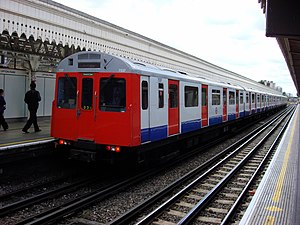
District line / Rullende materiel / C- og D-materiel
Renoveret D78-materiel
District line er en London Underground-bane, der krydser Storlondon fra øst til vest. Fra Upminster, den østlige endestation, forløber banen gennem det centrale London til Earl's Court, før den deler sig i tre vestlige afgreninger, til Ealing Broadway, Wimbledon og Richmond. Der er en kort gren, der går fra Earl's Court til Kensington. En gren forløber også fra Earl's Court mod nord til Edgware Road via Paddington. Banen er farvet grøn på netværkskortet, og den betjener 60 stationer på 64 km, og med broer over Themsen på Wimbledon- og Richmond-grenene, er det den eneste London Underground-bane, der krydser floden på denne måde. Sporet og stationer mellem Barking og Aldgate East deles med Hammersmith & City line, og mellem Tower Hill og Gloucester Road, samt Edgware Road-grenen deles med Circle line. Nogle af stationerne deles med Piccadilly line. Modsat Londons dybtliggende tube-baner er jernbanetunnellerne beliggende lige under overfladen og er af en størrelse svarende til de britiske fjernbaner.